Shrewsbury Town F.C.

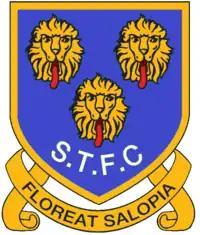
1993–2007

The first crest to appear on the shirt of Shrewsbury Town was the town's coat of arms, The Loggerheads in 1907. The crest was used intermittently on shirts until 1960 through to 1970, when a generic football design was used. During this time, The Loggerheads continued to be used on other merchandise, such as match-day programmes. The Loggerheads returned in 1970, and in various guises continued to be used until 1986, when a "Shrew" cartoon was introduced as the club's crest in an attempt to rebrand "Salop" as "The Shrews". During this time, the club's kit was also changed to predominantly white. A campaign by fanzine "A Large Scotch" eventually led to the return of The Loggerheads crest in 1992. The crest changed once in again in 2007 to coincide with Salop's move to New Meadow, the new badge featured a single lion's head in a circle. The club stated that the new badge was necessary as any design incorporating The Loggerheads could not be copyrighted.